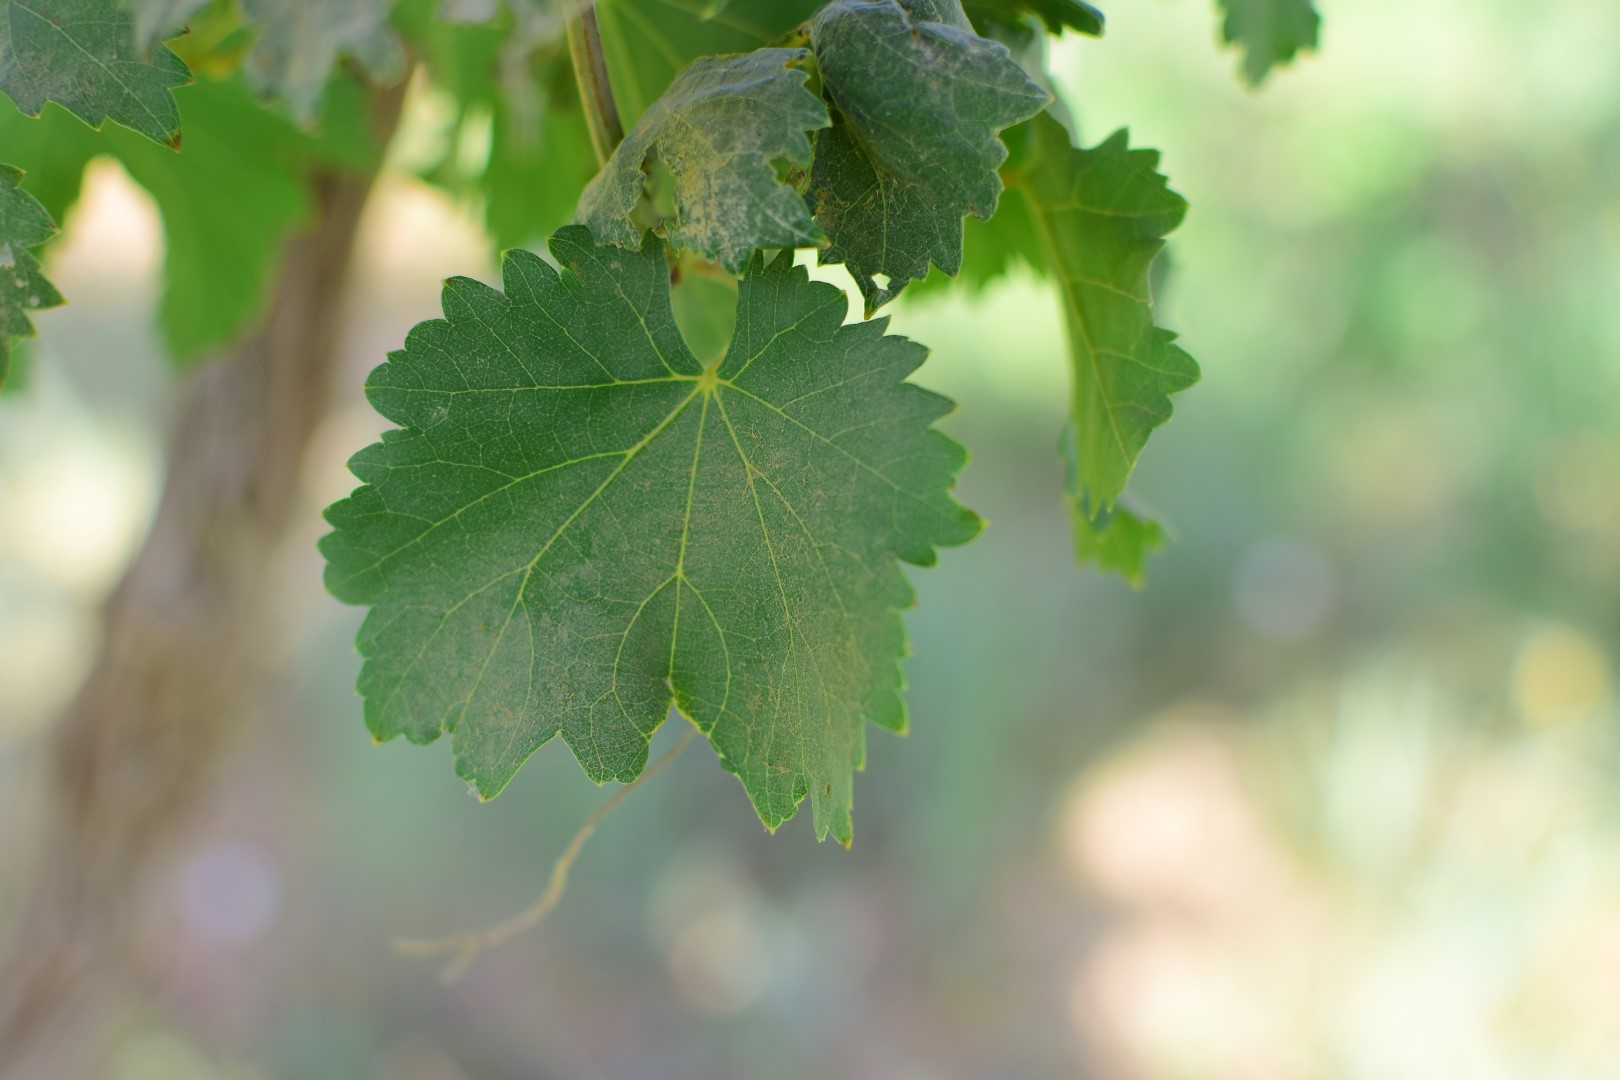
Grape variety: Deas Al-Annz